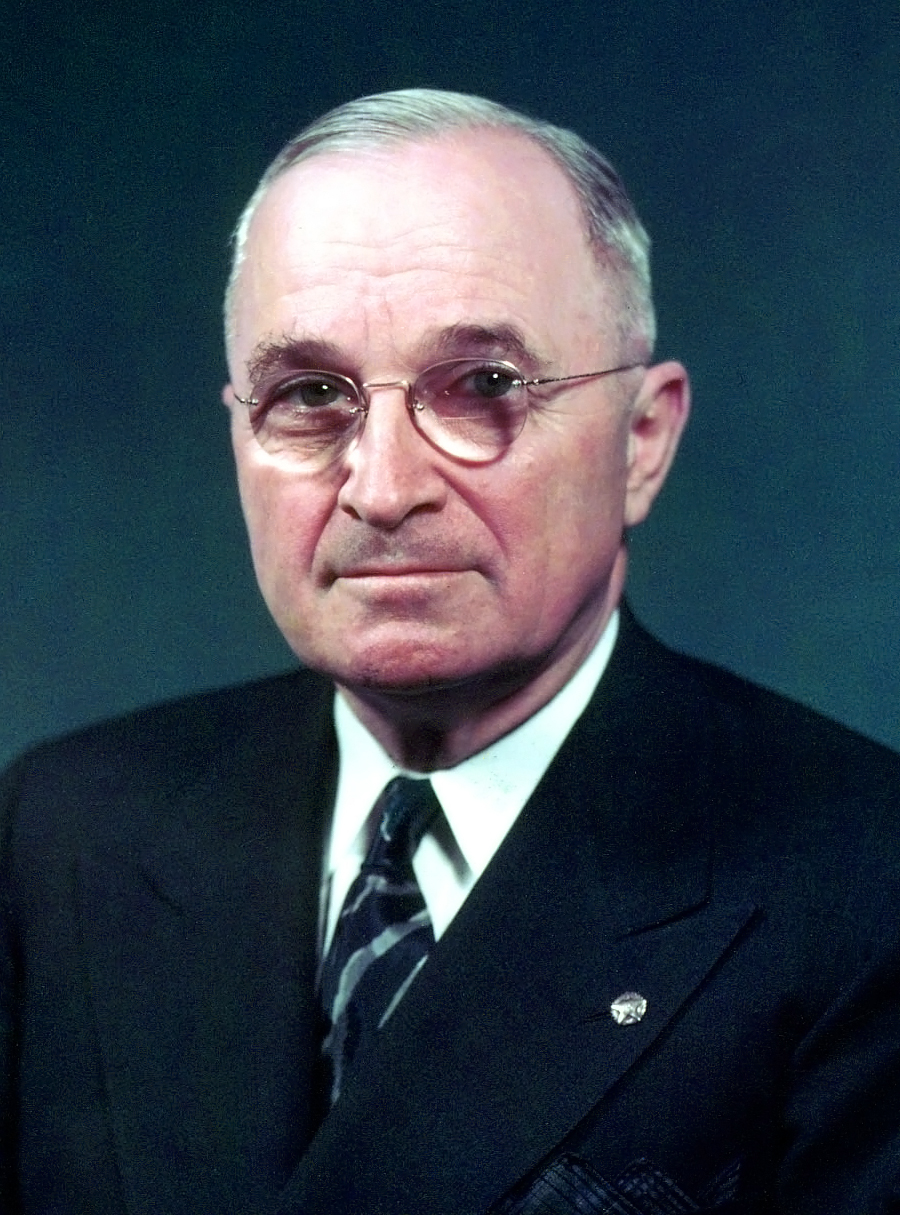
แฮร์รี เอส. ทรูแมน

| name = แฮร์รี เอส ทรูแมน
| image = TRUMAN 58-766-06 (cropped).jpg
| caption = ทรูแมนในปีค.ศ. 1947
| order = ประธานาธิบดีสหรัฐอเมริกา
| term_start = 12 เมษายน ค.ศ. 1945
| term_end = 20 มกราคม ค.ศ. 1953()
| vicepresident = ว่าง (1945-1949) อัลเบน บาร์กเลย์ (1949-1953)
| predecessor = แฟรงกลิน ดี. โรสเวลต์
| successor = ดไวต์ ดี. ไอเซนฮาวร์
| order2 = รองประธานาธิบดีสหรัฐอเมริกา
| term_start2 = 20 มกราคม ค.ศ. 1945
| term_end2 = 12 เมษายน ค.ศ. 1945()
| president2 = แฟรงกลิน ดี. โรสเวลต์
| predecessor2 = เฮนรี่ เอ. วอลเลซ
| successor2 = อัลเบน บาร์กเลย์
| birth_place = ลามาร์ รัฐมิสซูรี
| death_place = แคนซัสซิตี รัฐมิสซูรี
| = constituency
| party = พรรคเดโมแครต
| signature = Harry S Truman Signature.svg
พันเอก แฮร์รี เอส ทรูแมน (ภาษาอังกฤษ|อังกฤษ: Harry S Truman; 8 พฤษภาคม ค.ศ. 1884 – 26 ธันวาคม ค.ศ. 1972) นักการเมืองและทหารบกชาวสหรัฐอเมริกา เป็นประธานาธิบดีแห่งสหรัฐอเมริกา|ประธานาธิบดีคนที่ 33 ของสหรัฐอเมริกา ตั้งแต่ ค.ศ. 1945 ถึง 1953 ซึ่งรับตำแหน่งต่อจากประธานาธิบดีแฟรงกลิน ดี. รูสเวลต์ที่ถึงแก่อสัญกรรม ในขณะที่ดำรงตำแหน่งเป็นรองประธานาธิบดีแห่งสหรัฐอเมริกา|รองประธานาธิบดี เขาได้นำแผนมาร์แชลล์มาใช้เพื่อฟื้นฟูเศรษฐกิจของยุโรปตะวันตกและก่อตั้งลัทธิทรูแมนและองค์กรเนโท
ทรูแมนได้รับเลือกตั้งเป็นวุฒิสภาสหรัฐใน ค.ศ. 1934 และได้มีชื่อเสียงระดับชาติในฐานะประธานคณะกรรมการทรูแมนเพื่อมุ่งเป้าหมายไปที่การลดความสูญเสียและไร้ประสิทธิภาพในข้อตกลงสงคราม ไม่นานหลังจากที่ได้รับตำแหน่งประธานาธิบดี เขาได้อนุมติให้การทิ้งระเบิดนิวเคลียร์ที่ฮิโรชิมะและนางาซากิ|ใช้ระเบิดนิวเคลียร์เป็นครั้งแรกและครั้งเดียวในสงคราม การบริหารประเทศของทรูแมนมีส่วนร่วมในนโยบายการต่างประเทศและละทิ้งลัทธิโดดเดียว เขาได้รวบรวมการร่วมมือสัญญาใหม่ของเขาในช่วงการเลือกตั้งเข้าชิงตำแหน่งประธานาธิบดี ค.ศ. 1948 และได้รับชัยชนะอย่างน่าตกใจที่รักษาตำแหน่งประธานาธิบดีของเขาไว้ได้อีกวาระหนึ่ง
ทรูแมนได้ควบคุมการปิดกั้นเบอร์ลิน|การขนส่งทางอากาศไปยังกรุงเบอร์ลิน ค.ศ. 1948 เมื่อคอมมิวนิสต์เกาหลีเหนือได้เข้ารุกรานเกาหลีใต้ เขาได้รับการอนุมัติจากองค์การสหประชาชาติในการดำเนินนโยบายครั้งใหญ่ที่เรียกว่าสงครามเกาหลี สามารถปกป้องเกาหลีใต้เอาไว้ได้และเกือบจะยึดครองเกาหลีเหนือแต่จีนได้เข้ามาแทรกแซงกองทัพยูเอ็น/สหรัฐจึงถูกผลักดัน และป้องกันการตีโต้กลับของคอมมิวนิสต์เกาหลีเหนือ ในเรื่องภายในประเทศ ธนบัตรที่ได้รับการรับรองจากทรูแมนได้รับการคัดค้านจากฝ่ายอนุรักษ์นิยม แต่การบริหารของเขาได้ประสบความสำเร็จในการเศรษฐกิจสหรัฐผ่านความท้าทายเศรษฐกิจในช่วงหลังสงคราม ใน ค.ศ. 1948 เขาได้เสนอกฎหมายสิทธิพลเมืองที่ครอบคลุมเป็นครั้งแรกและออกคำสั่งการบริหารเพื่อริเริ่มการรวมตัวทางเชื้อชาติในกองทัพและหน่วยงานของรัฐบาลกลาง
ด้วยข้อกล่าวหาของการคอรัปชั่นในการบริหารของทรูแมนได้กลายเป็นประเด็นที่สำคัญในการรณรงค์หาเสียงเลือกตั้งในส่วนภาคกลางในการเลือกตั้งเข้าชิงตำแหน่งประธานาธิบดี ค.ศ. 1952 และผลปรากฏว่าดไวต์ ดี. ไอเซนฮาวร์จากพรรคริพับลิกันได้ชนะในการเลือกตั้งกับ Adlai Stevenson II จากพรรคเดโมแครต การถูกปลดเกษียณที่ยากลำบากทางการเงินของทรูแมนได้เป็นจุดเด่นโดยการสืบค้นห้องสมุดประธานาธิบดีและสิ่งสือพิมพ์บันทึกความทรงจำของเขา เมื่อเขาได้ออกจากตำแหน่ง การดำรงเป็นประธานาธิบดีของทรูแมนได้ถูกวิพากษ์วิจารณ์อย่างหนัก แต่นักวิชาการได้ฟื้นฟูภาพลักษณ์ของเขาใน ค.ศ. 1960 และได้รับการจัดอันดับว่าเป็นหนึ่งในประธานาธิบดีที่ดีที่สุด
== หมายเหตุเรื่องชื่อ ==
ชื่อกลางของ แฮร์รี เอส ทรูแมน หรือตัว เอส ที่เห็นในชื่อนี้นั้นไม่ใช่อักษรย่อ และไม่มีคำเต็มแต่อย่างใด มีเพียงแค่ตัว เอส เท่านั้น ทรูแมนเคยกล่าวเล่น ๆ ว่าตัว เอส นั้นเป็นคำ ไม่ใช่อักษรย่อ ดังนั้นจึงไม่สมควรมีจุดด้านหลัง แต่สิ่งพิมพ์อย่างเป็นทางการต่าง ๆ นั้นใช้จุดลงท้ายตัวเอสแทบทั้งสิ้น ถึงกระนั้นการใช้จุดลงท้ายนั้นไม่ได้มีการใช้โดยทั่วไป ในปัจจุบันบางสิ่งพิมพ์ยังคงไม่เติมจุดหลังตัว เอส
หมวดหมู่:แฮร์รี เอส. ทรูแมน|
หมวดหมู่:ประธานาธิบดีสหรัฐ
หมวดหมู่:รองประธานาธิบดีสหรัฐ
หมวดหมู่:พรรคเดโมแครต (สหรัฐ)
หมวดหมู่:นักการเมืองอเมริกัน
หมวดหมู่:ผู้นำในสงครามเย็น
หมวดหมู่:บุคคลจากรัฐมิสซูรี
หมวดหมู่:ผู้รอดชีวิตจากการลอบสังหาร
หมวดหมู่:ตระกูลทรูแมน